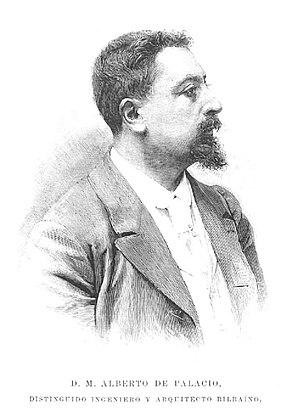
Alberto de Palacio, de son nom complet Paz Martin Alberto de Palacio y Elissague, né à Sare le 24 janvier 1856 et mort le 18 mai 1939, est un ingénieur et architecte espagnol.